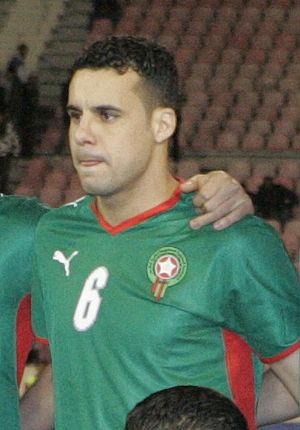
Elamin Erbate, né le 1ᵉʳ juillet 1981 à Fnideq est un footballeur international marocain évoluant au poste de défenseur. En septembre 2013, le joueur lance des accusations de truquage de matchs dans le championnat marocain, ce qui crée une polémique à l’échelle du Maroc et de la FIFA.